Clarence Bass

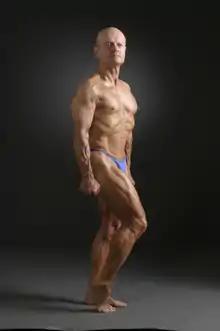
Clarence Bass in 2014

Bass wrote his first book in 1980, the same year he retired from competition. Titled "Ripped: The Sensible Way to Achieve Ultimate Muscularity", the book detailed his fitness routine and how he reduced his body fat to 2.4%. It also documented his experience during his bodybuilding competitions, including the Past-40 Mr. America and Mr. USA contests.